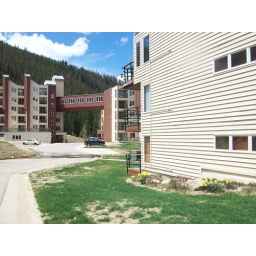
Patchy grass because the snow just thawed, but the J building is on the right, and D building is on the left in the background.